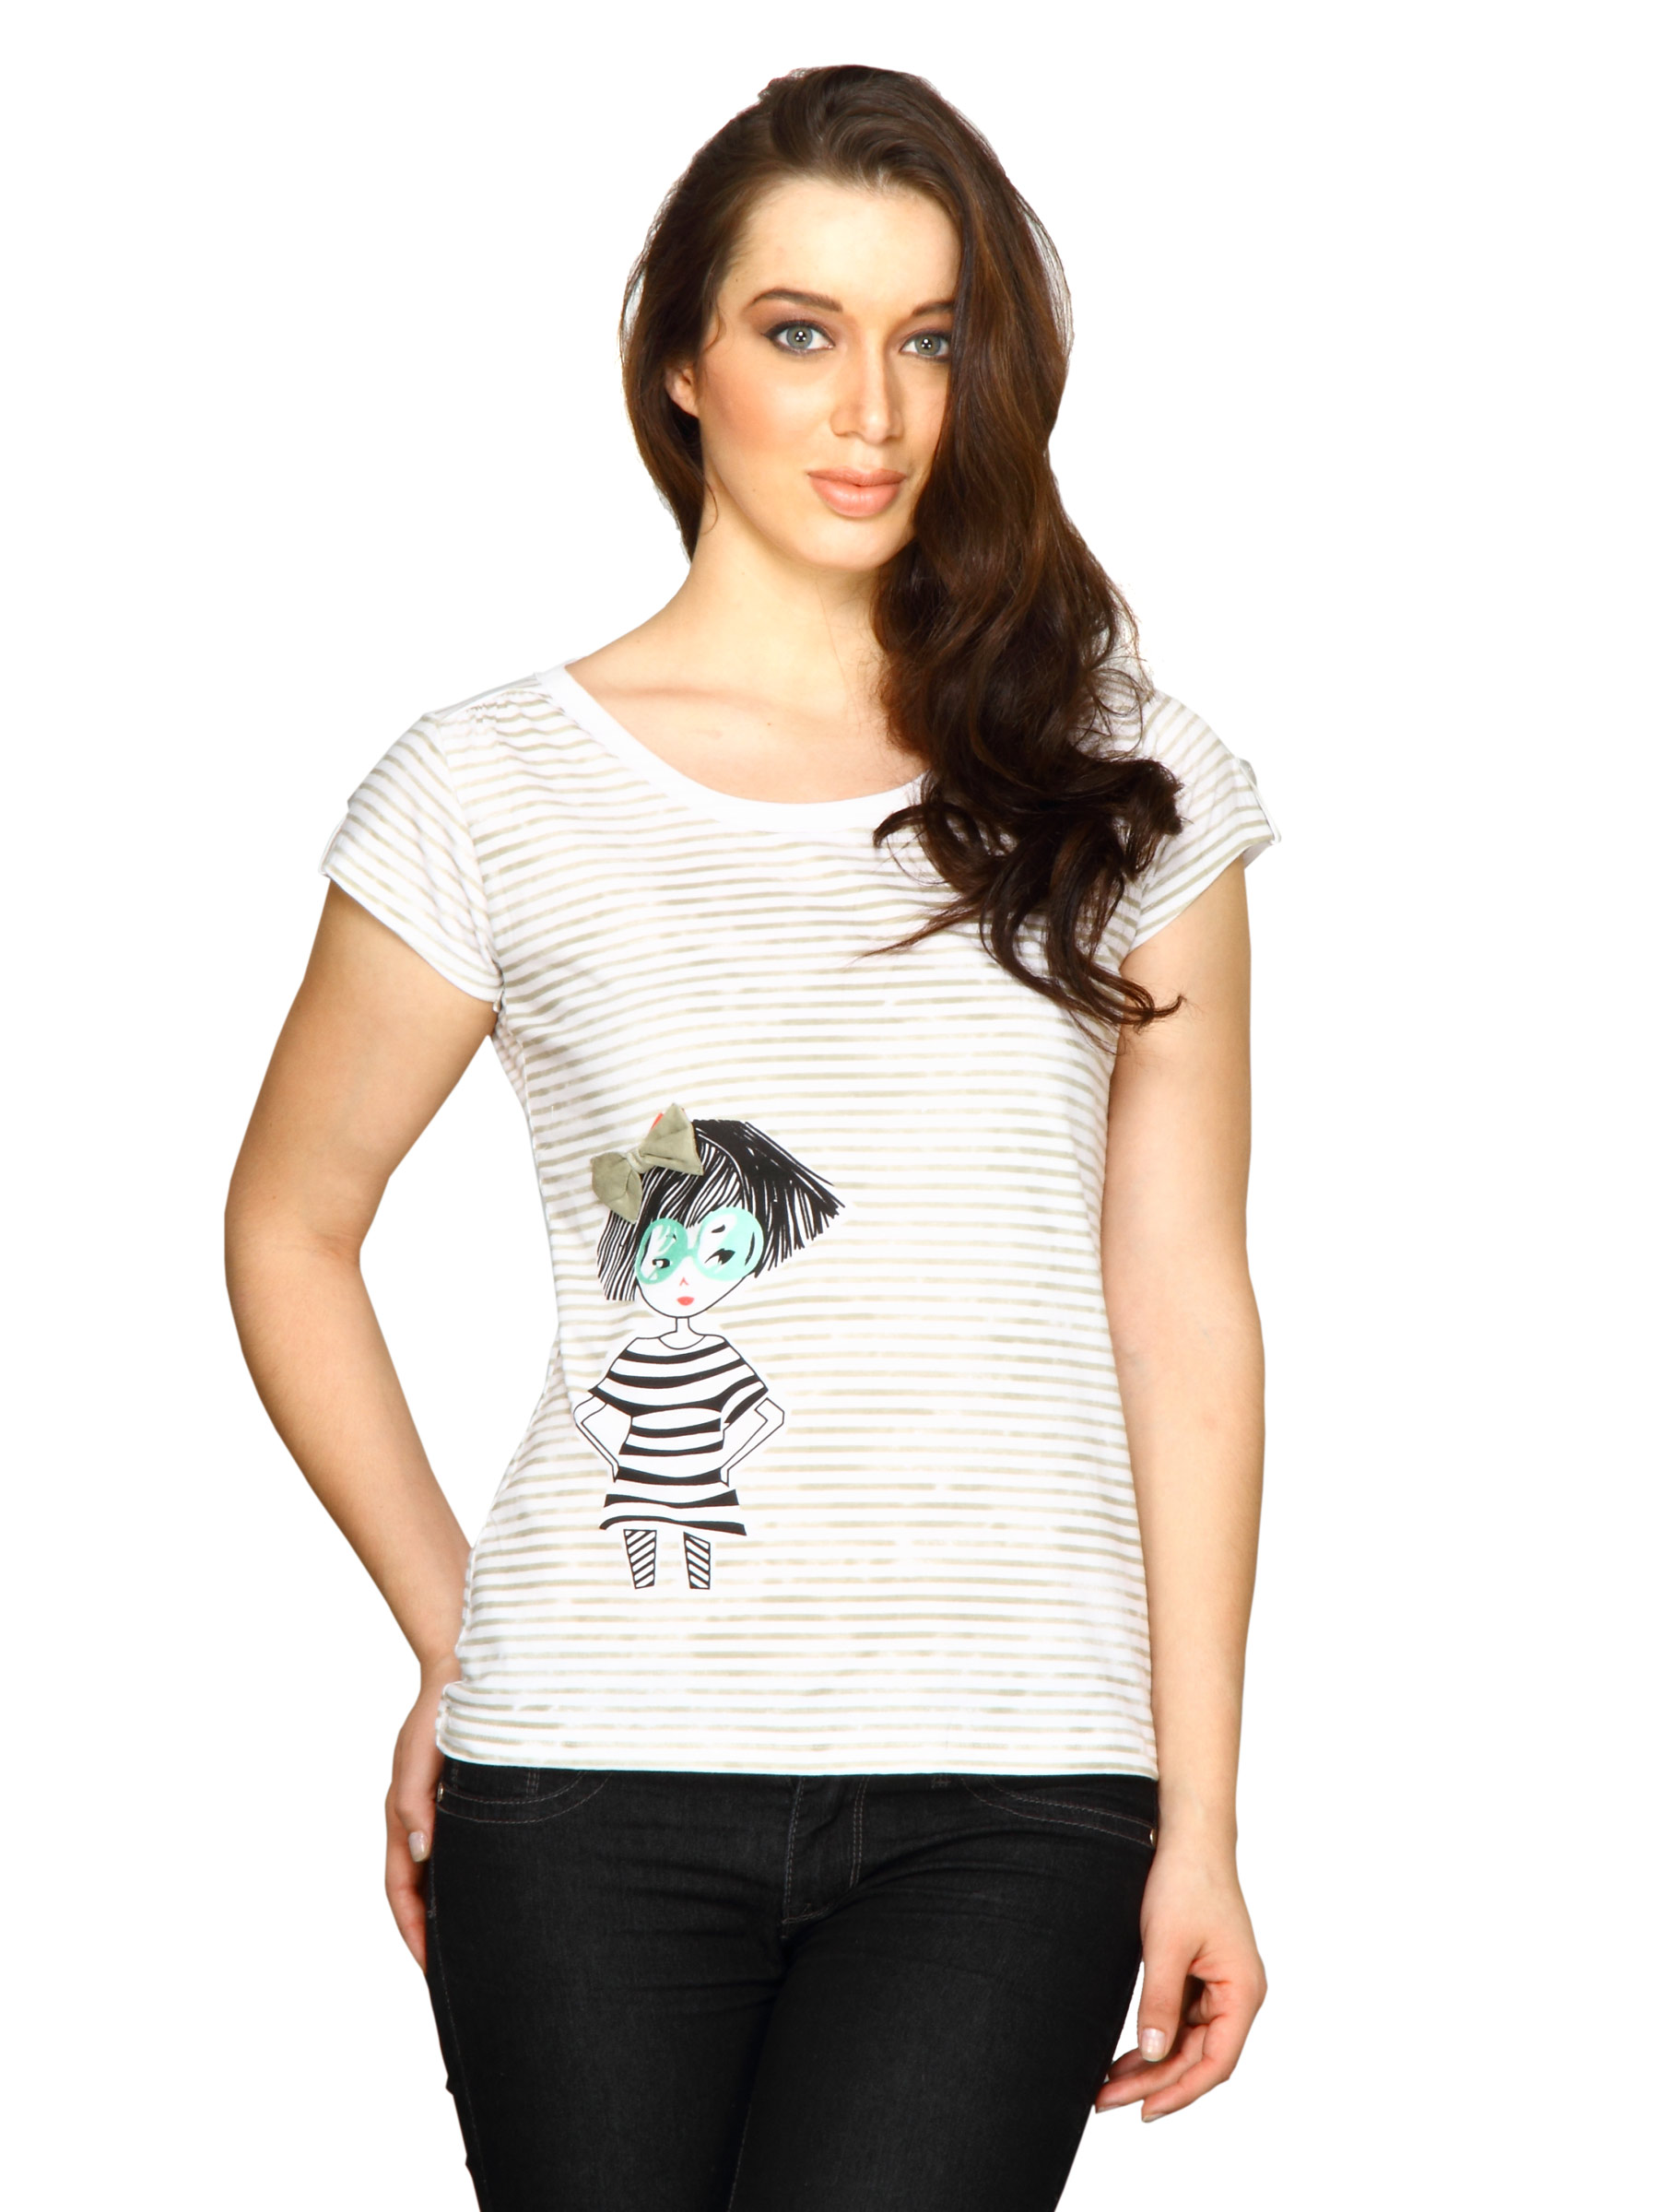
Jealous 21 Women Jealous Edna Grey Top Grey Tops
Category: Apparel / Topwear / Tops
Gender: Women
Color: Grey
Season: Fall 2011
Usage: Casual